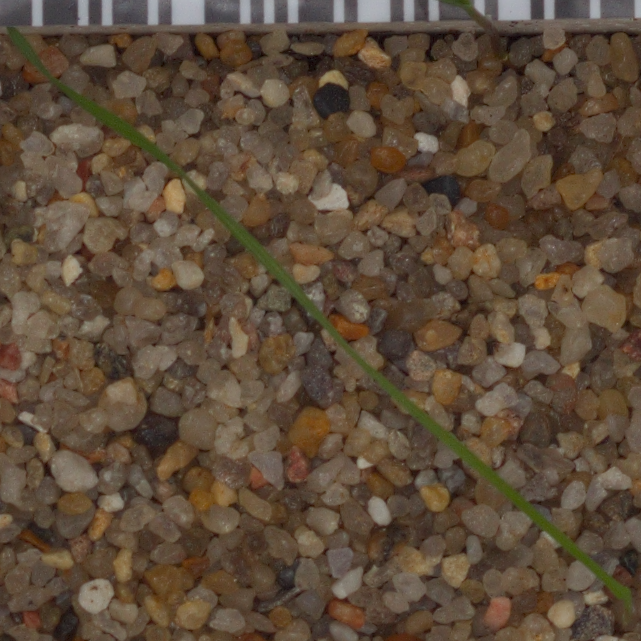
Label: black_grass